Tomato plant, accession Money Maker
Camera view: bottom (45 deg); turntable rotation: 90 degrees
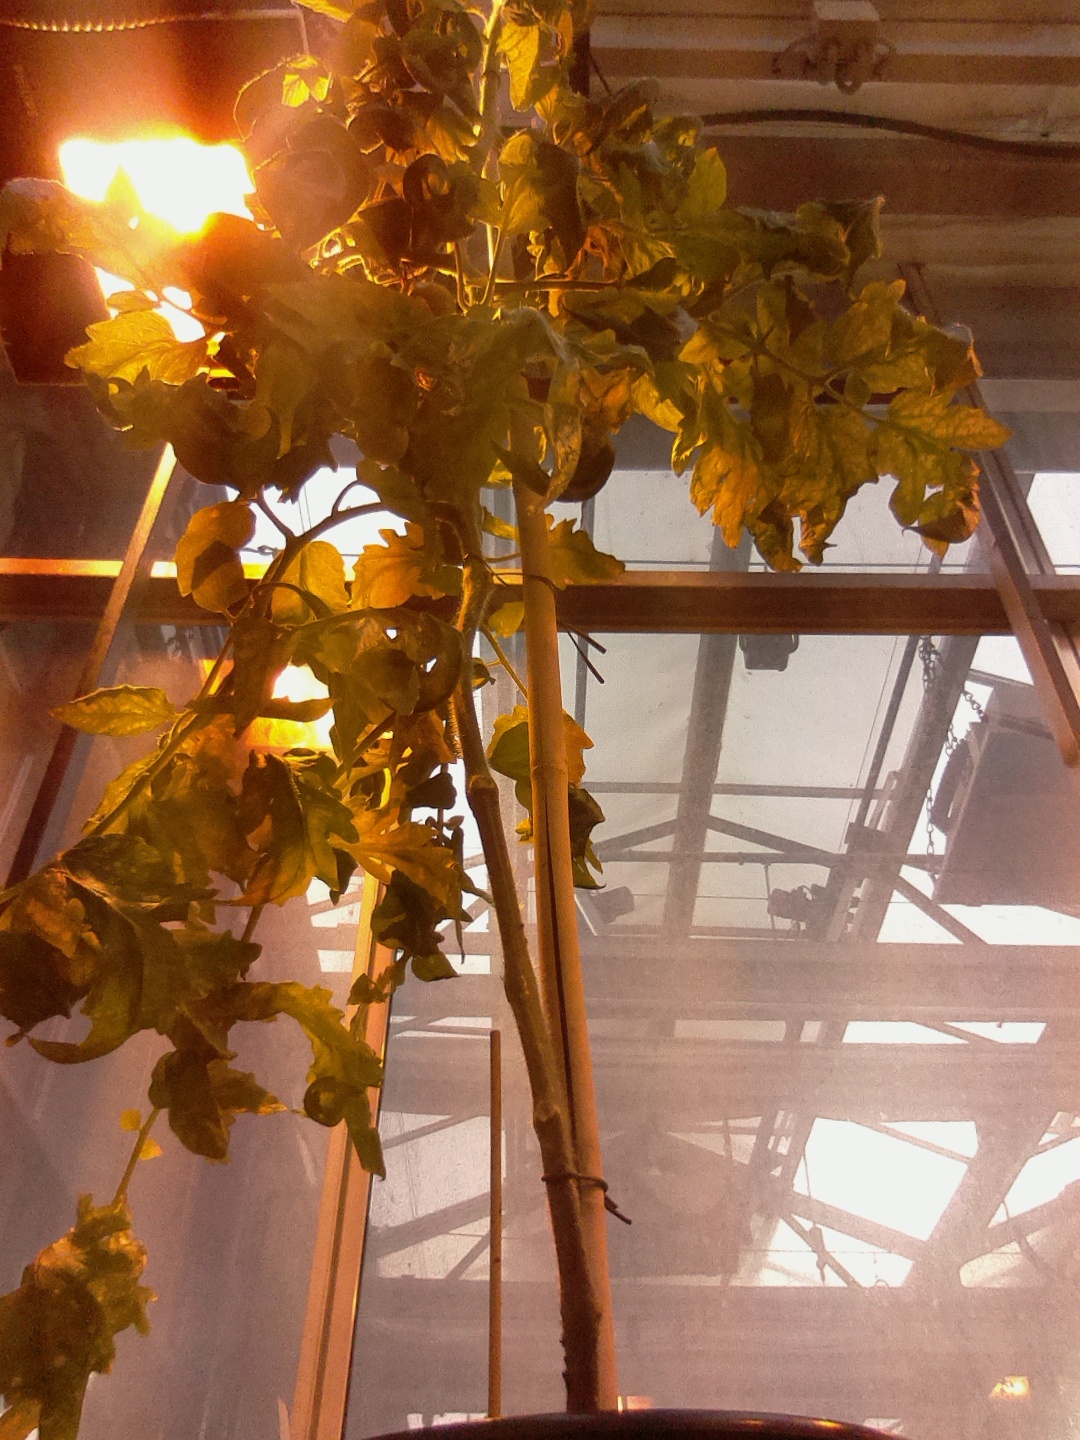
BBCH growth stage 78: 80% -90% of final fruit size